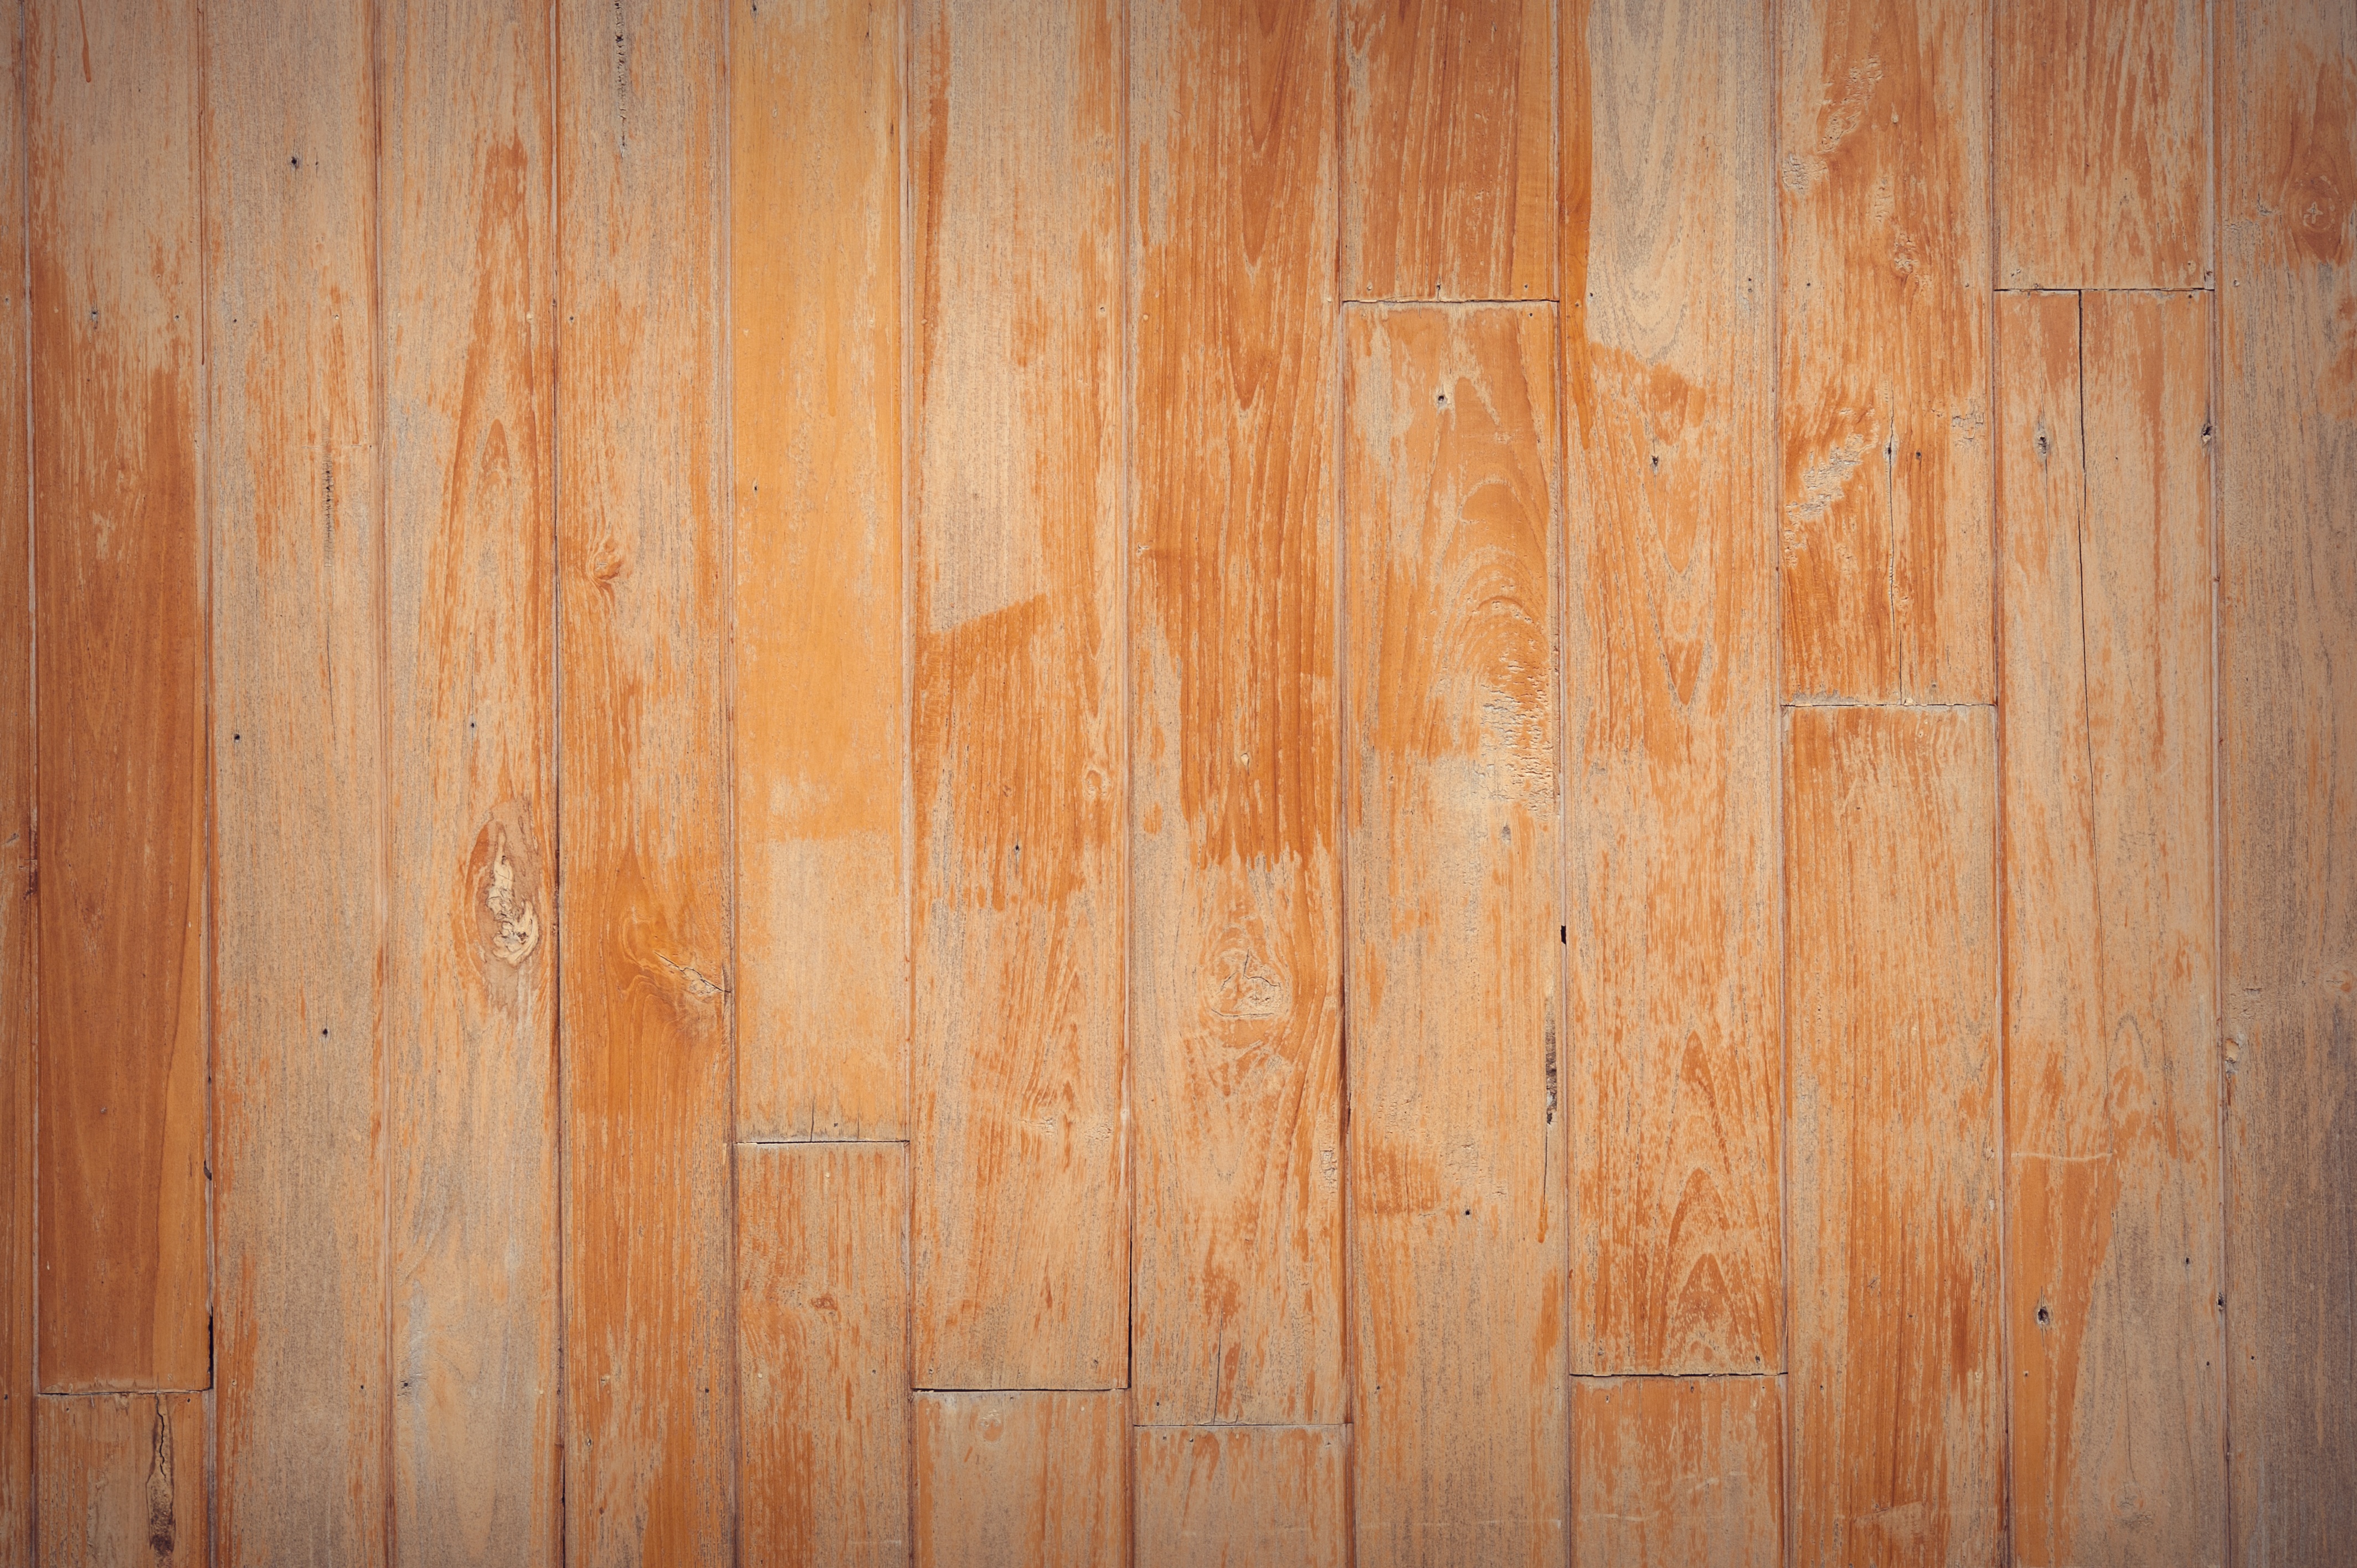
nature, abstract, board, wood, antique, grain, texture, plank, floor, interior, building, home, wall, dark, decoration, color, macro, natural, banner, brown, grunge, dried, closeup, lumber, decor, material, background, design, hardwood, decorative, carpentry, oak, backdrop, flooring, wood flooring, laminate flooring, wood stain